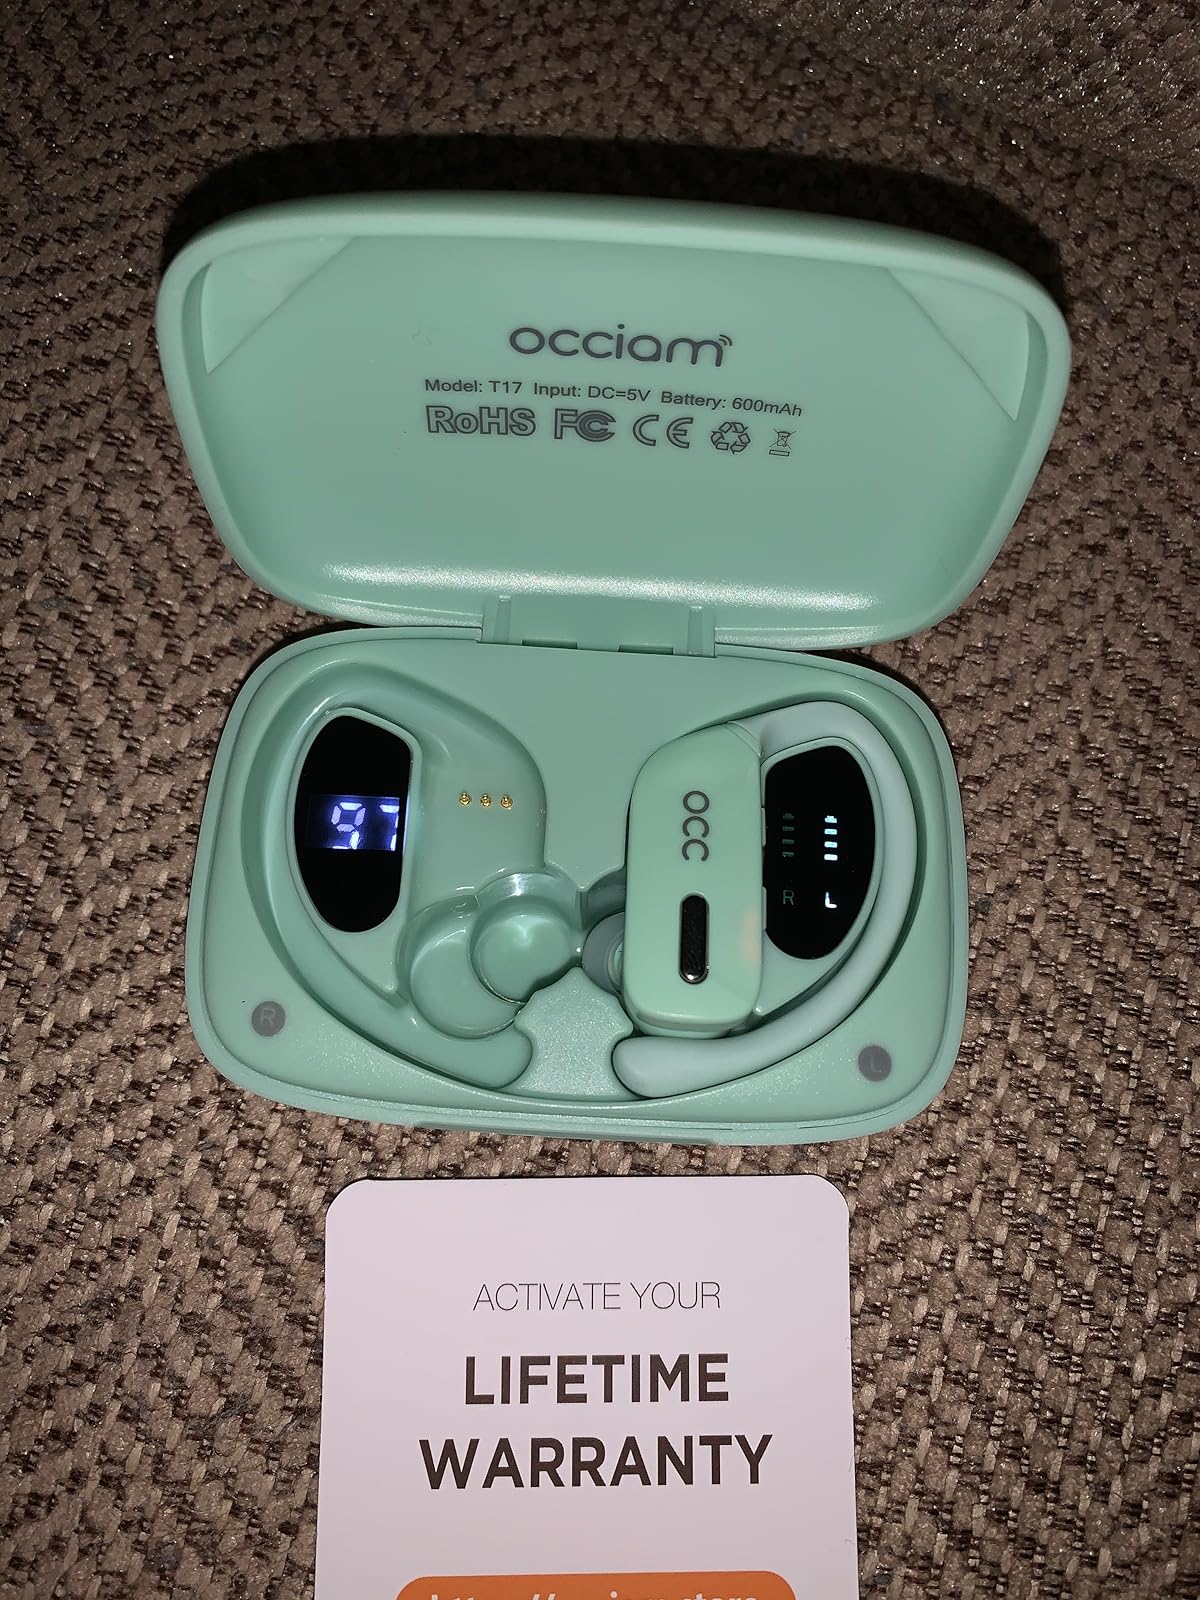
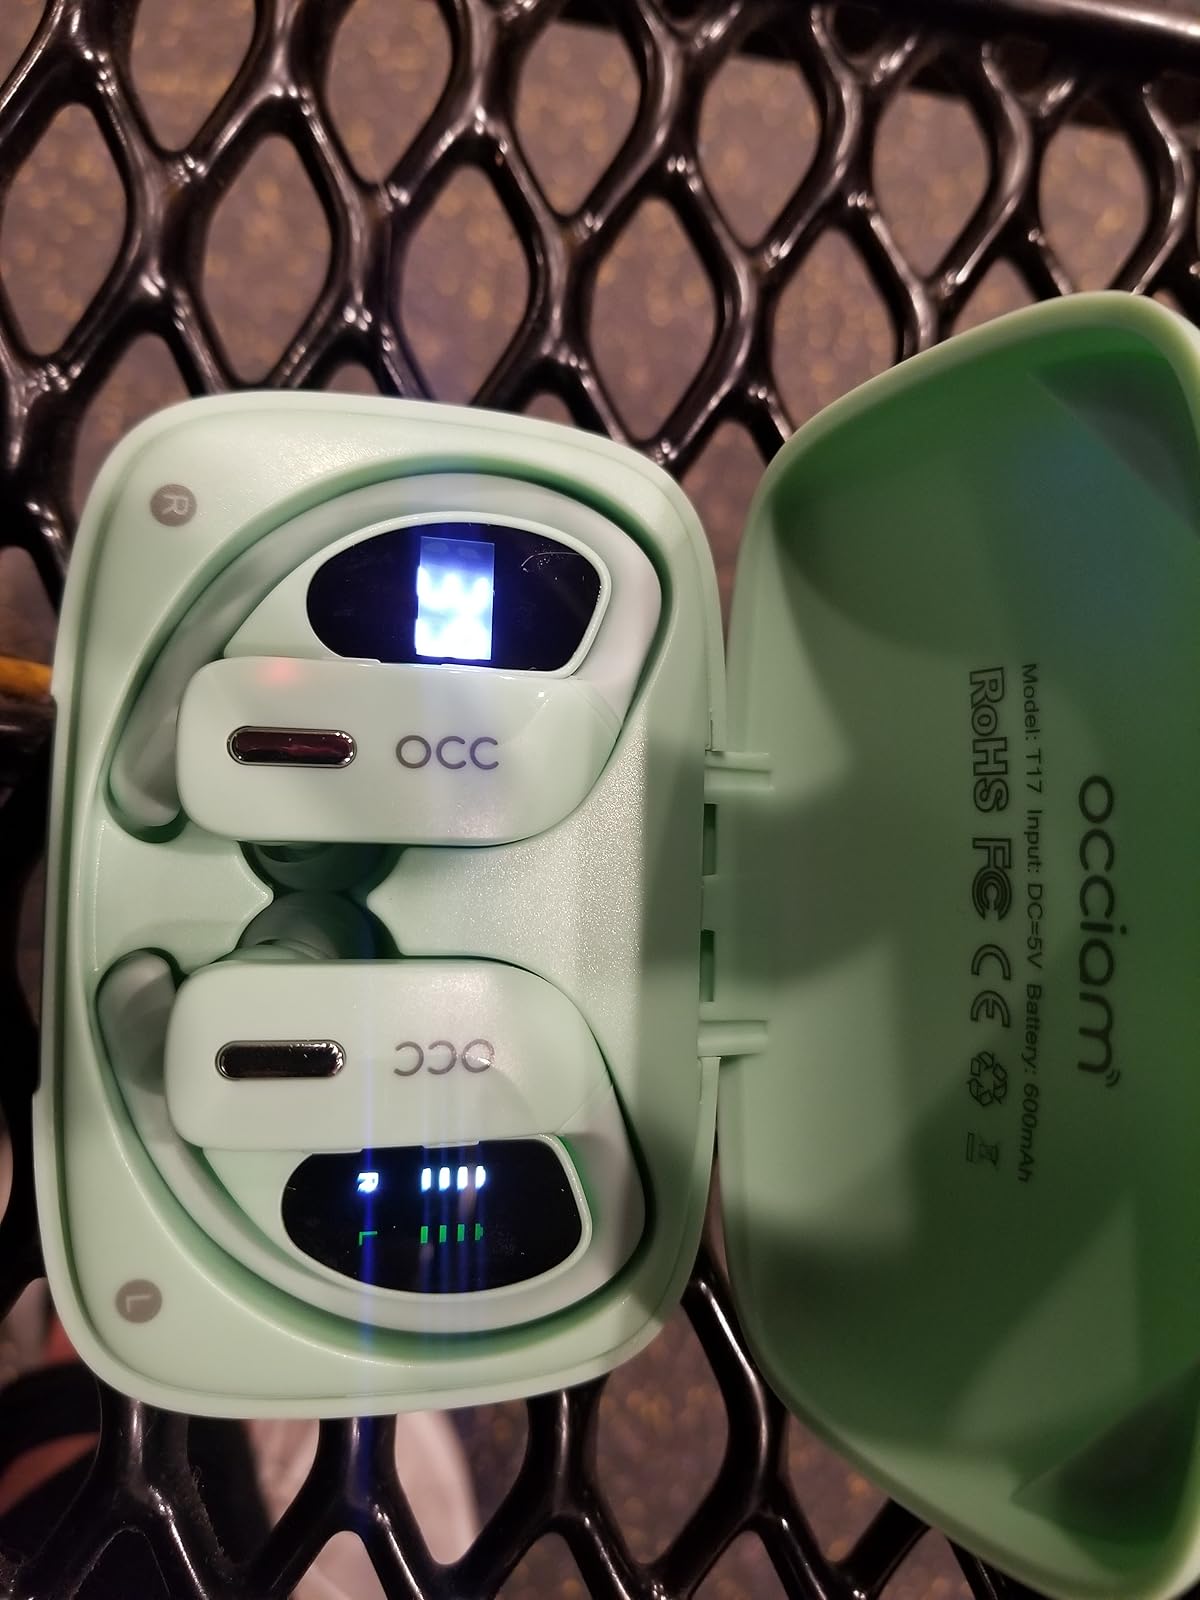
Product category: earbuds
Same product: yes